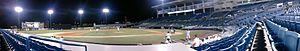
Le George M. Steinbrenner Field est un stade de baseball situé à Tampa en Floride.